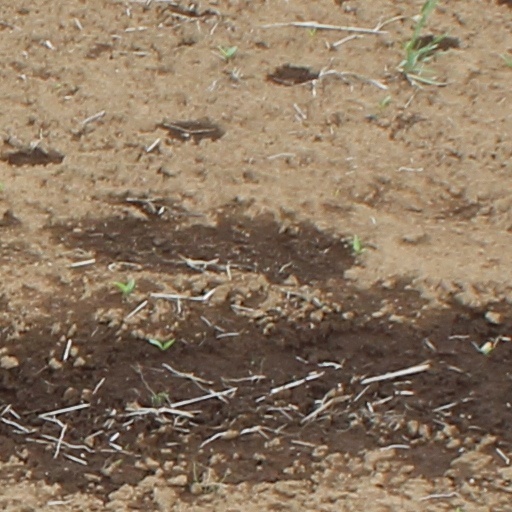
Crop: wheat